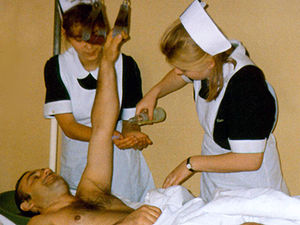
Sygeplejerske
To polske sygeplejersker hjælper en patient med et sengebad. Billede fra 1993.
En sygeplejerske er et menneske som udfører, leder, formidler og udvikler sygepleje. Sygeplejens kerneområde er omsorgen til de syge. Dette opnås primært gennem bevidst brug af de mellemmenneskelige relationer. Sygeplejerskens virksomhedsfelt er bredt defineret og kan lige så vel foregå uden for hospitalets rammer som inden for. En af de mest almindelige definitioner af sygepleje er formuleret af sygeplejeteoretikeren Virginia Henderson: